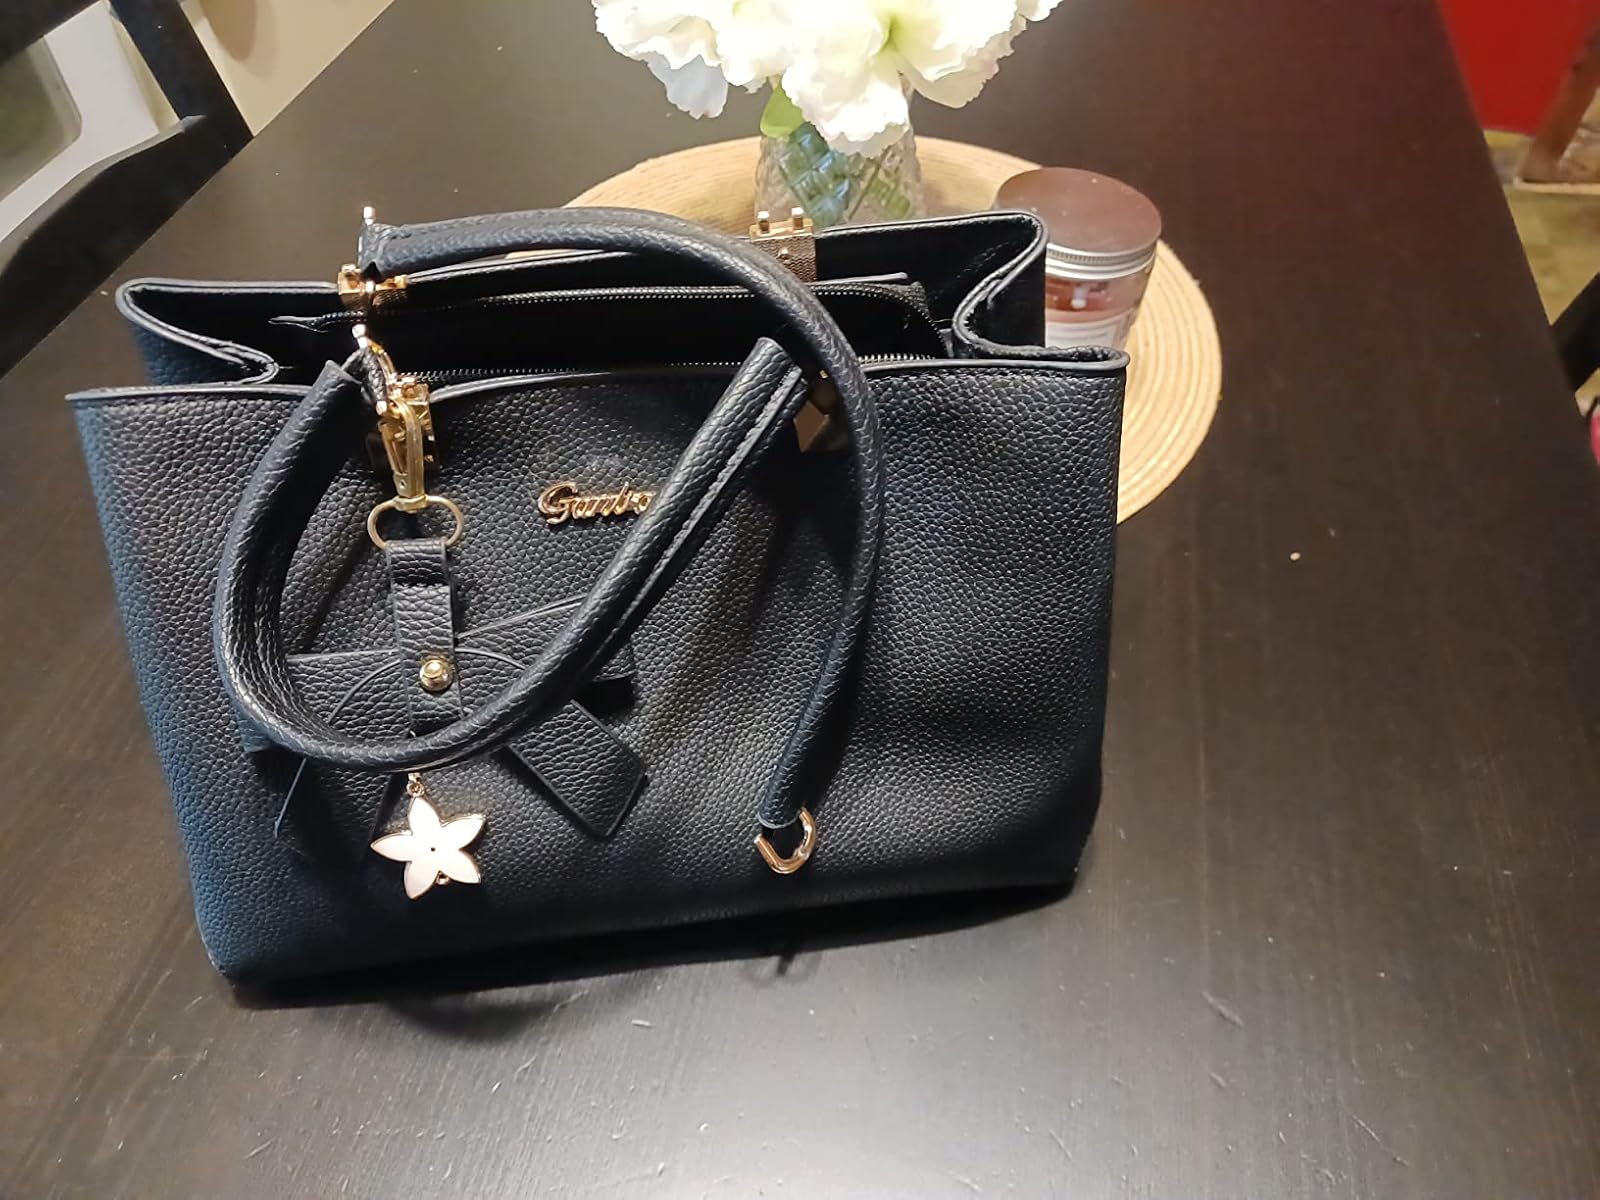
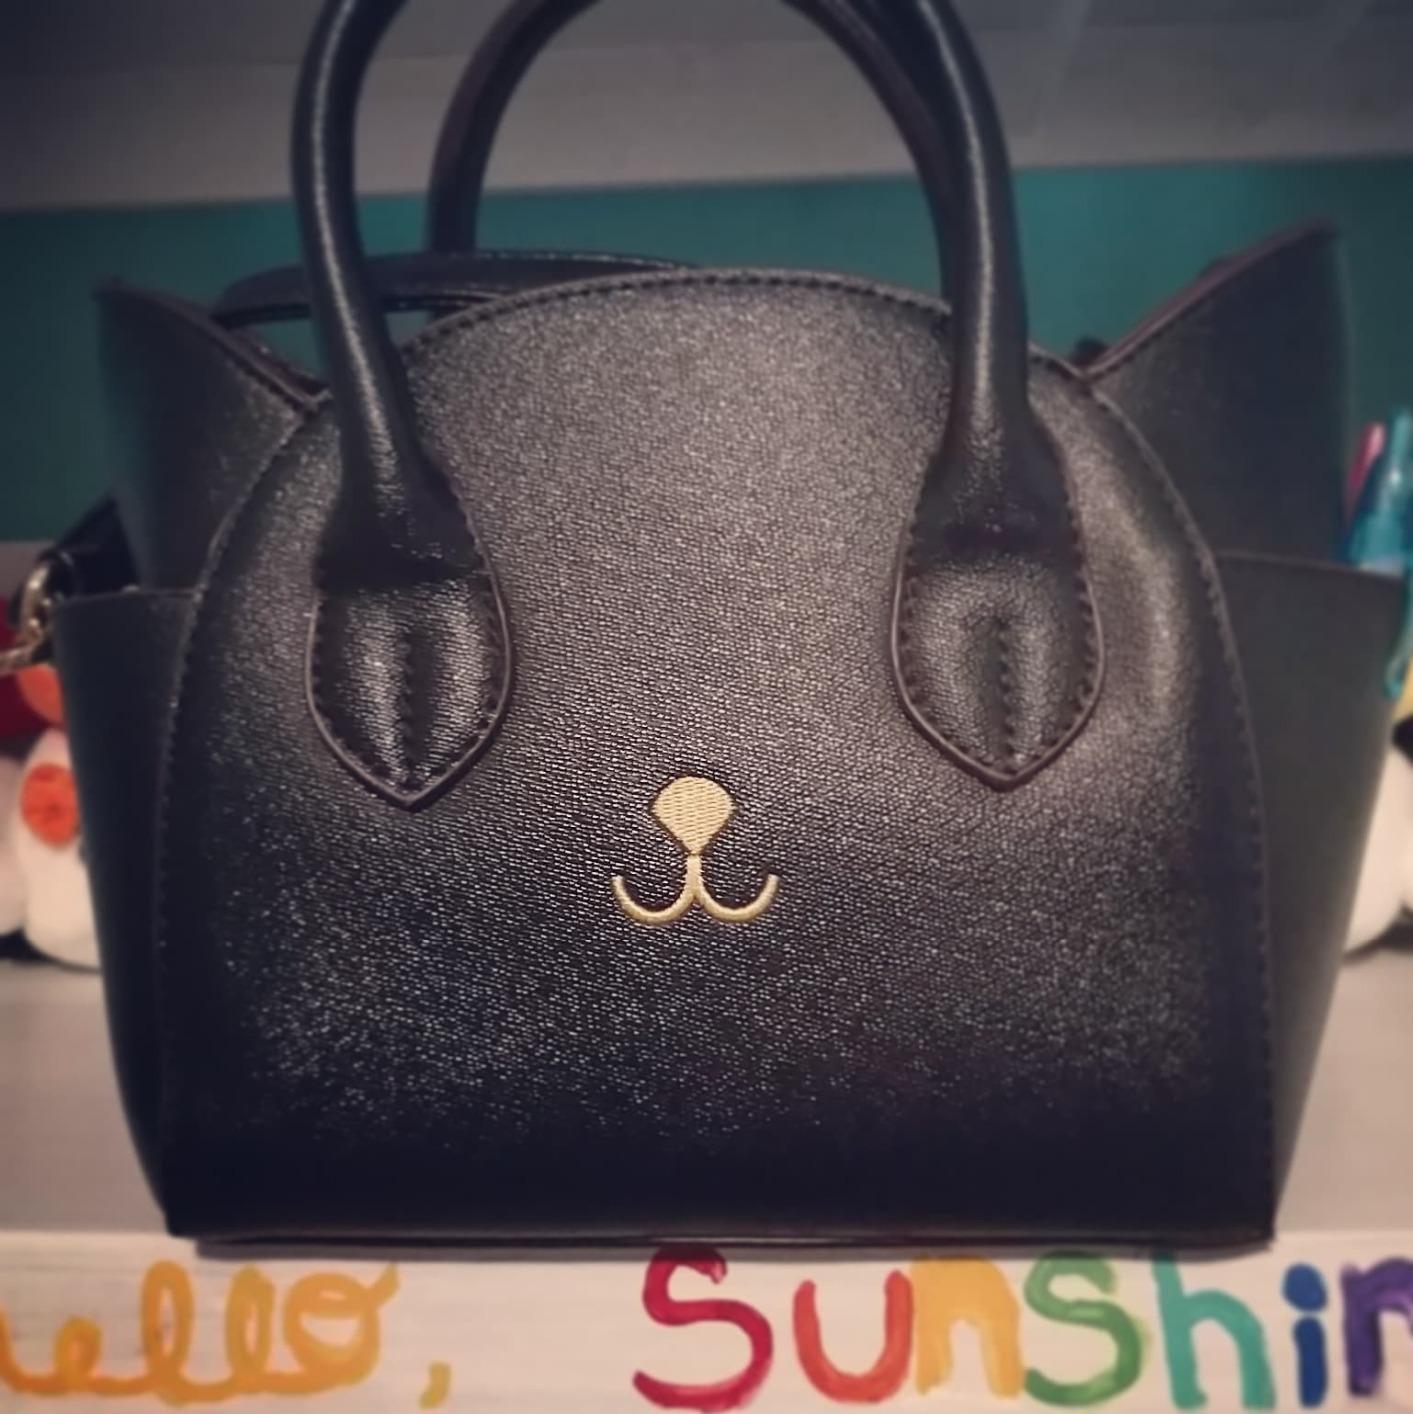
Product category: accessories_handbag
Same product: no